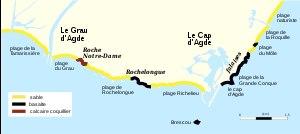
Agde est une commune française située dans le département de l'Hérault, en région Occitanie.